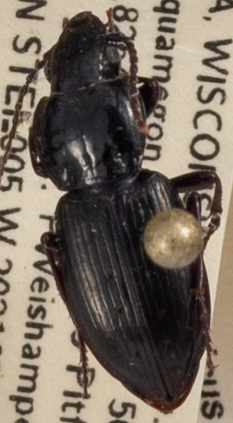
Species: Pterostichus pensylvanicus
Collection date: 2021-07-13
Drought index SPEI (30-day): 0.136
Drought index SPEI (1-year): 0.132
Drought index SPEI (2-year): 1.45